Frank Vogel

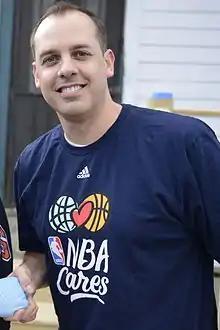
Vogel at an NBA Cares event in 2014

On April 7, 2013, the Pacers clinched their first Central Division title since 2004. They finished the 2012–13 season with a 49–32 record, clinching the third seed in the Eastern Conference. After defeating both the Atlanta Hawks and the New York Knicks in six games, the Pacers went on to face the Miami Heat in the Eastern Conference finals. In game 1, the Pacers were defeated by the Heat 103–102 in overtime after LeBron James drove by Paul George for a wide-open layup with 2.2 seconds left on the clock. Vogel was roundly criticized for leaving the Pacers' primary defender, Roy Hibbert, on the bench during the final play. Vogel said that he made that decision out of concern of Chris Bosh and acknowledged that he might do it differently next time. In a back-and-forth series where neither team won consecutive games, the Pacers lost in seven games.